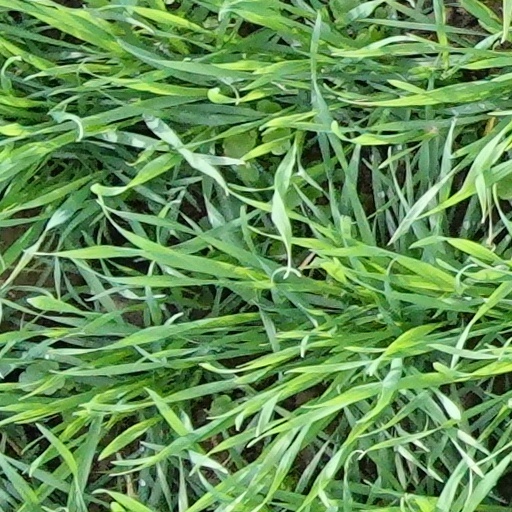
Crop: wheat